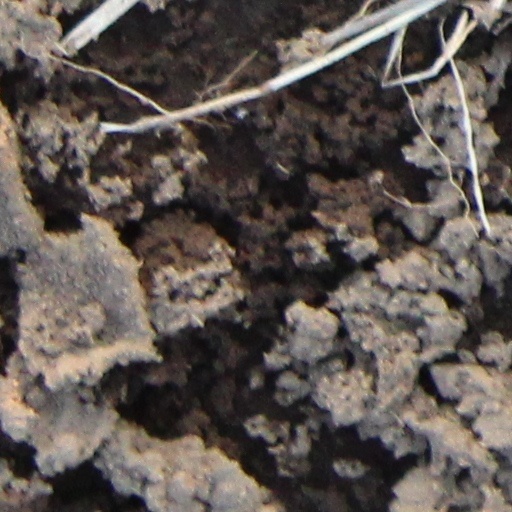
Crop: wheat